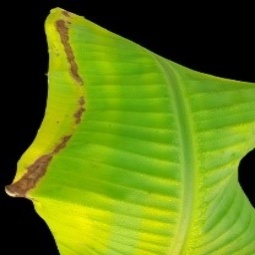
Label: Sulphur